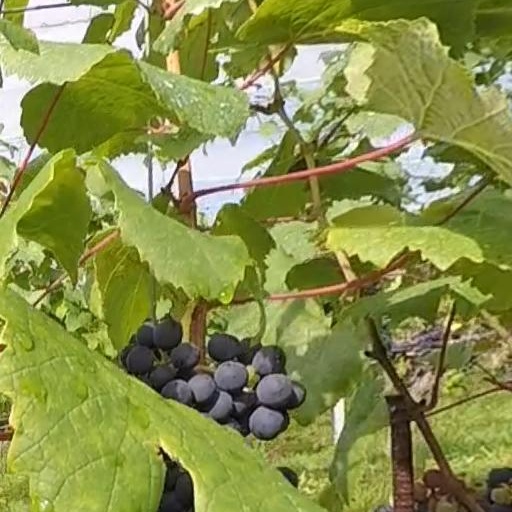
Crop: grape